West Hartford, Connecticut

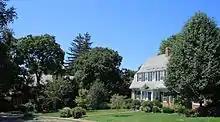
West Hill Historic District in West Hartford 2

One of the first major industries to arise centered on the pottery and brick works. Extending from Hartford to Berlin is a sizable deposit of fine clay. In 1770, Ebenezer Faxon came from Massachusetts and settled in what would become the Elmwood section of West Hartford. There he established a pottery on South Road (what is today New Britain Avenue) which took advantage of the local geological landscape. It was Seth Goodwin, however, who helped to establish a pottery dynasty. Goodwin started his pottery works around 1798. For over a hundred years, the Goodwin name would be associated with West Hartford pottery. Producing utilitarian items such as jugs for the gin manufactured in local distilleries, to terra cotta designs and fine china, the Goodwin Company employed up to 75 people in its heyday. The Goodwin Brothers Pottery Company (as it came to be known) burned for the third time in 1908 and never recovered.